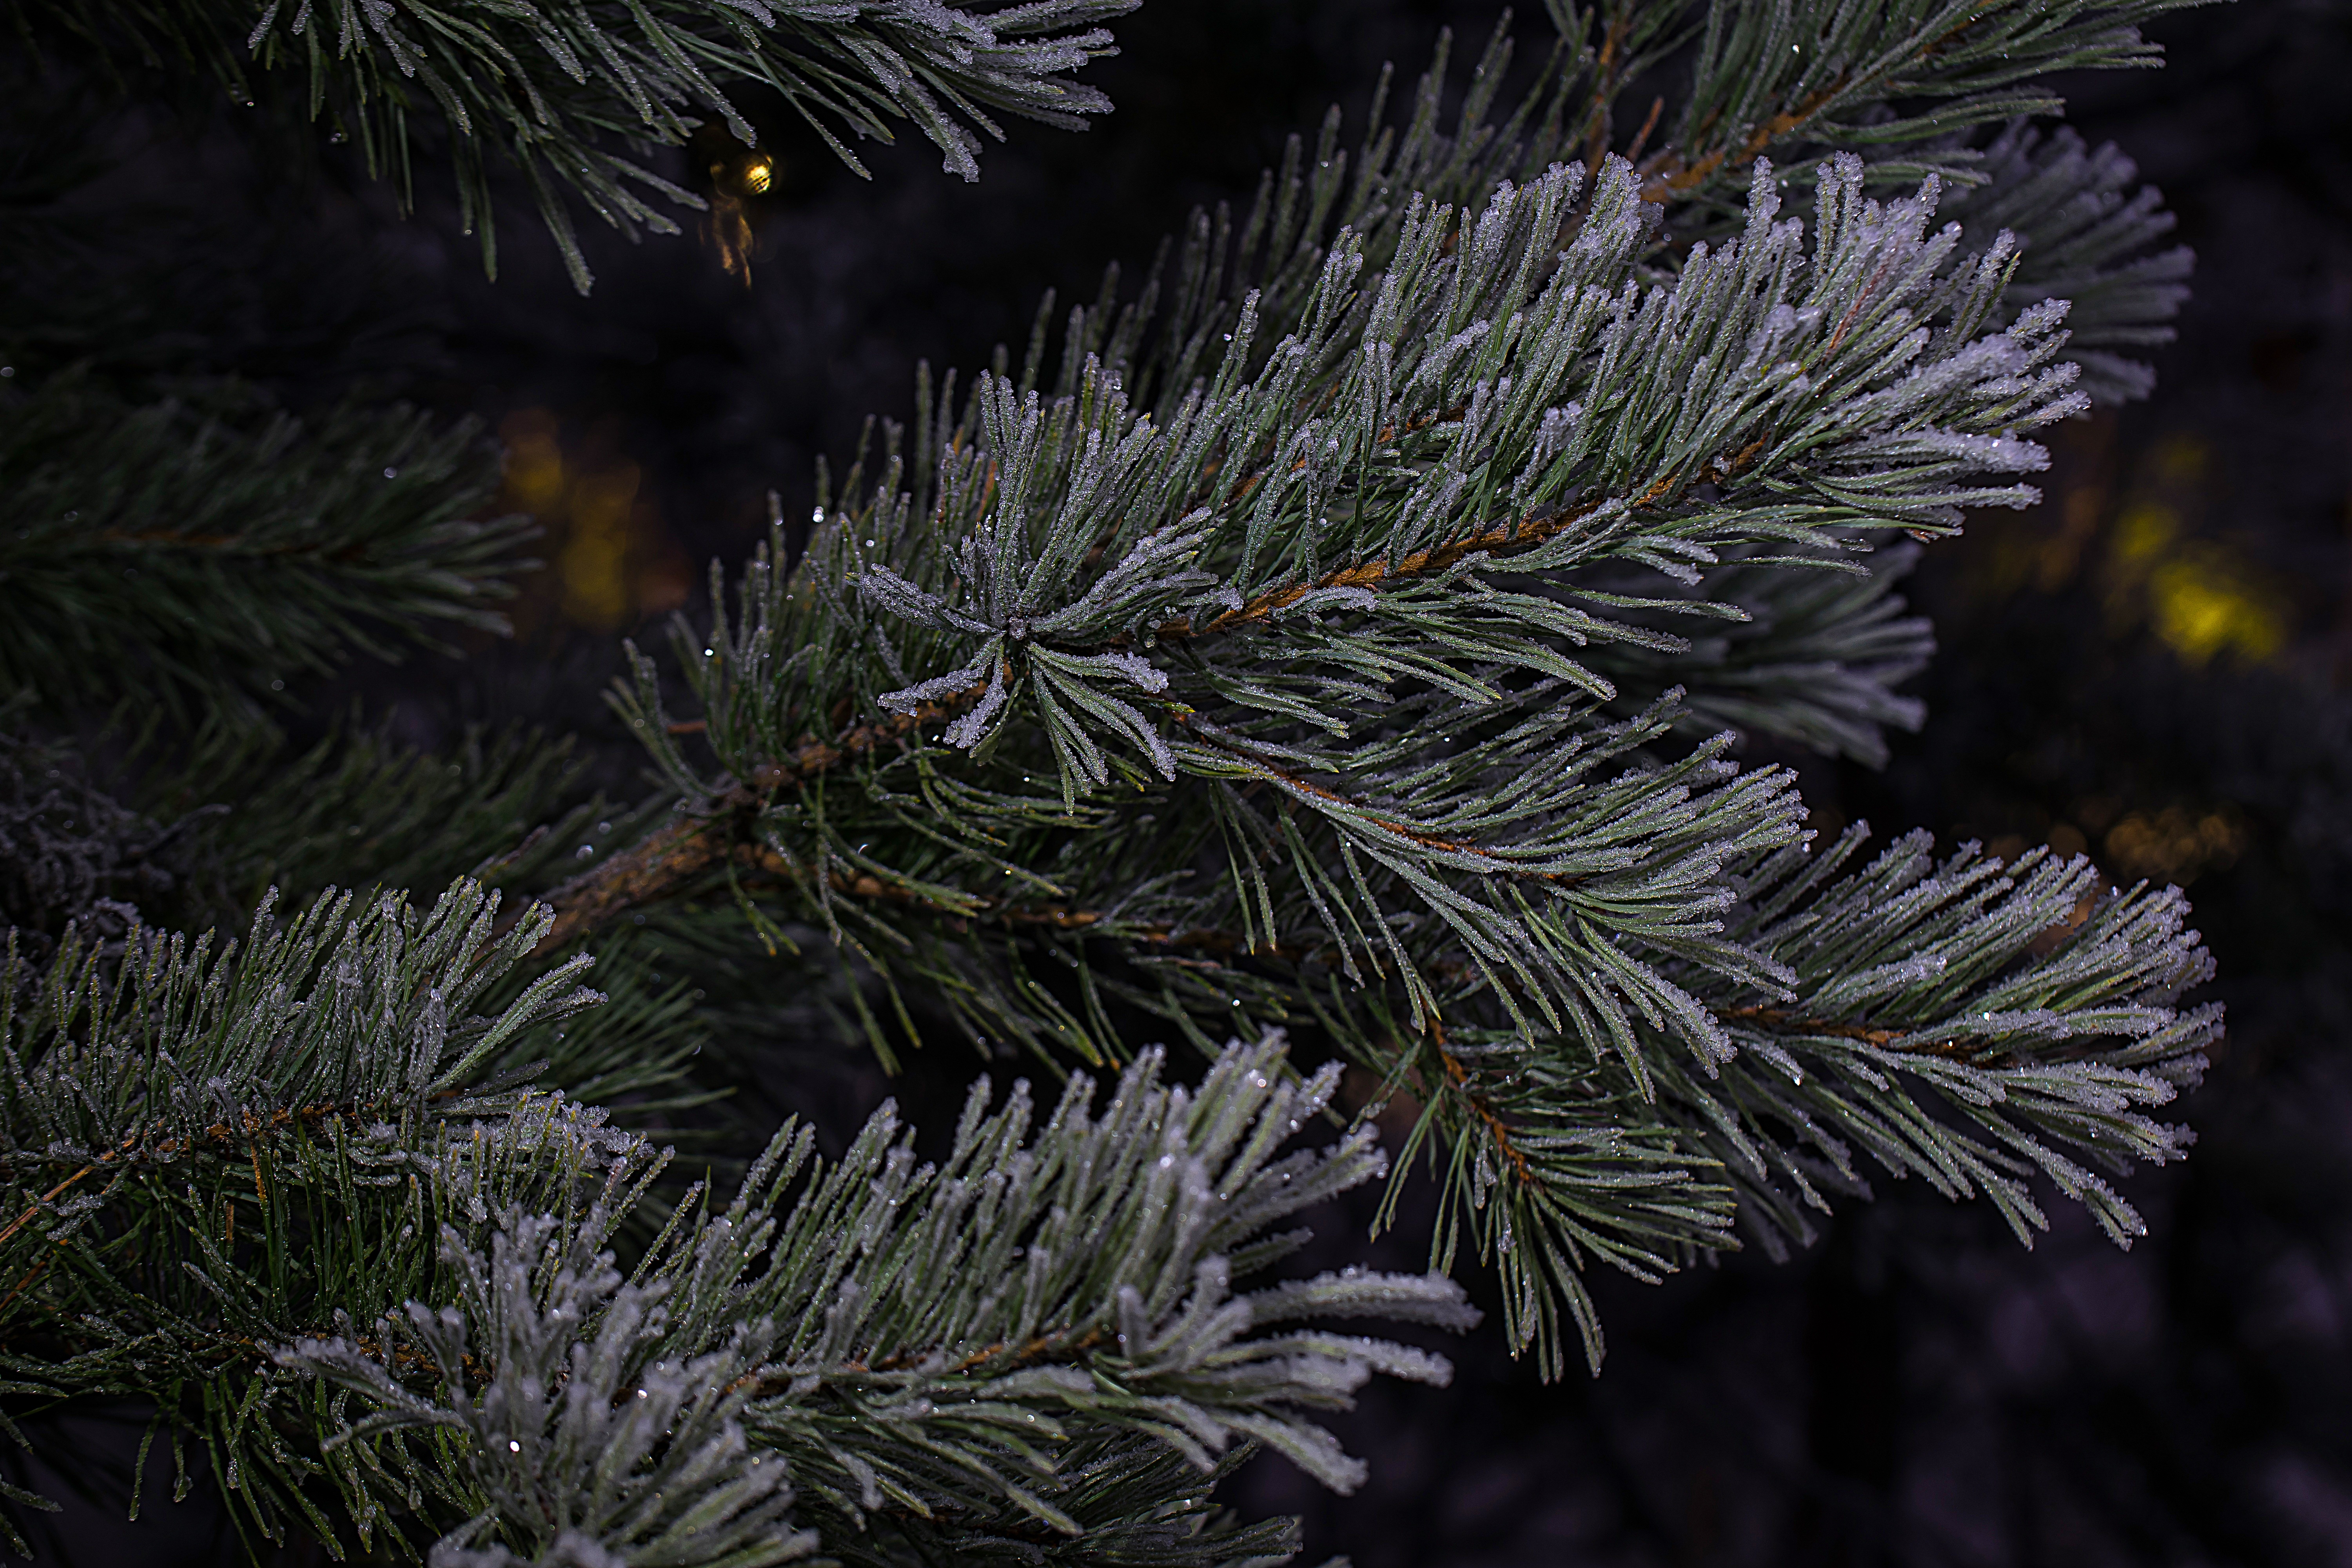
tree, nature, branch, snow, winter, plant, frost, evergreen, frozen, fir, christmas tree, twig, conifer, spruce, needles, six, freezing, pine family, woody plant, land plant